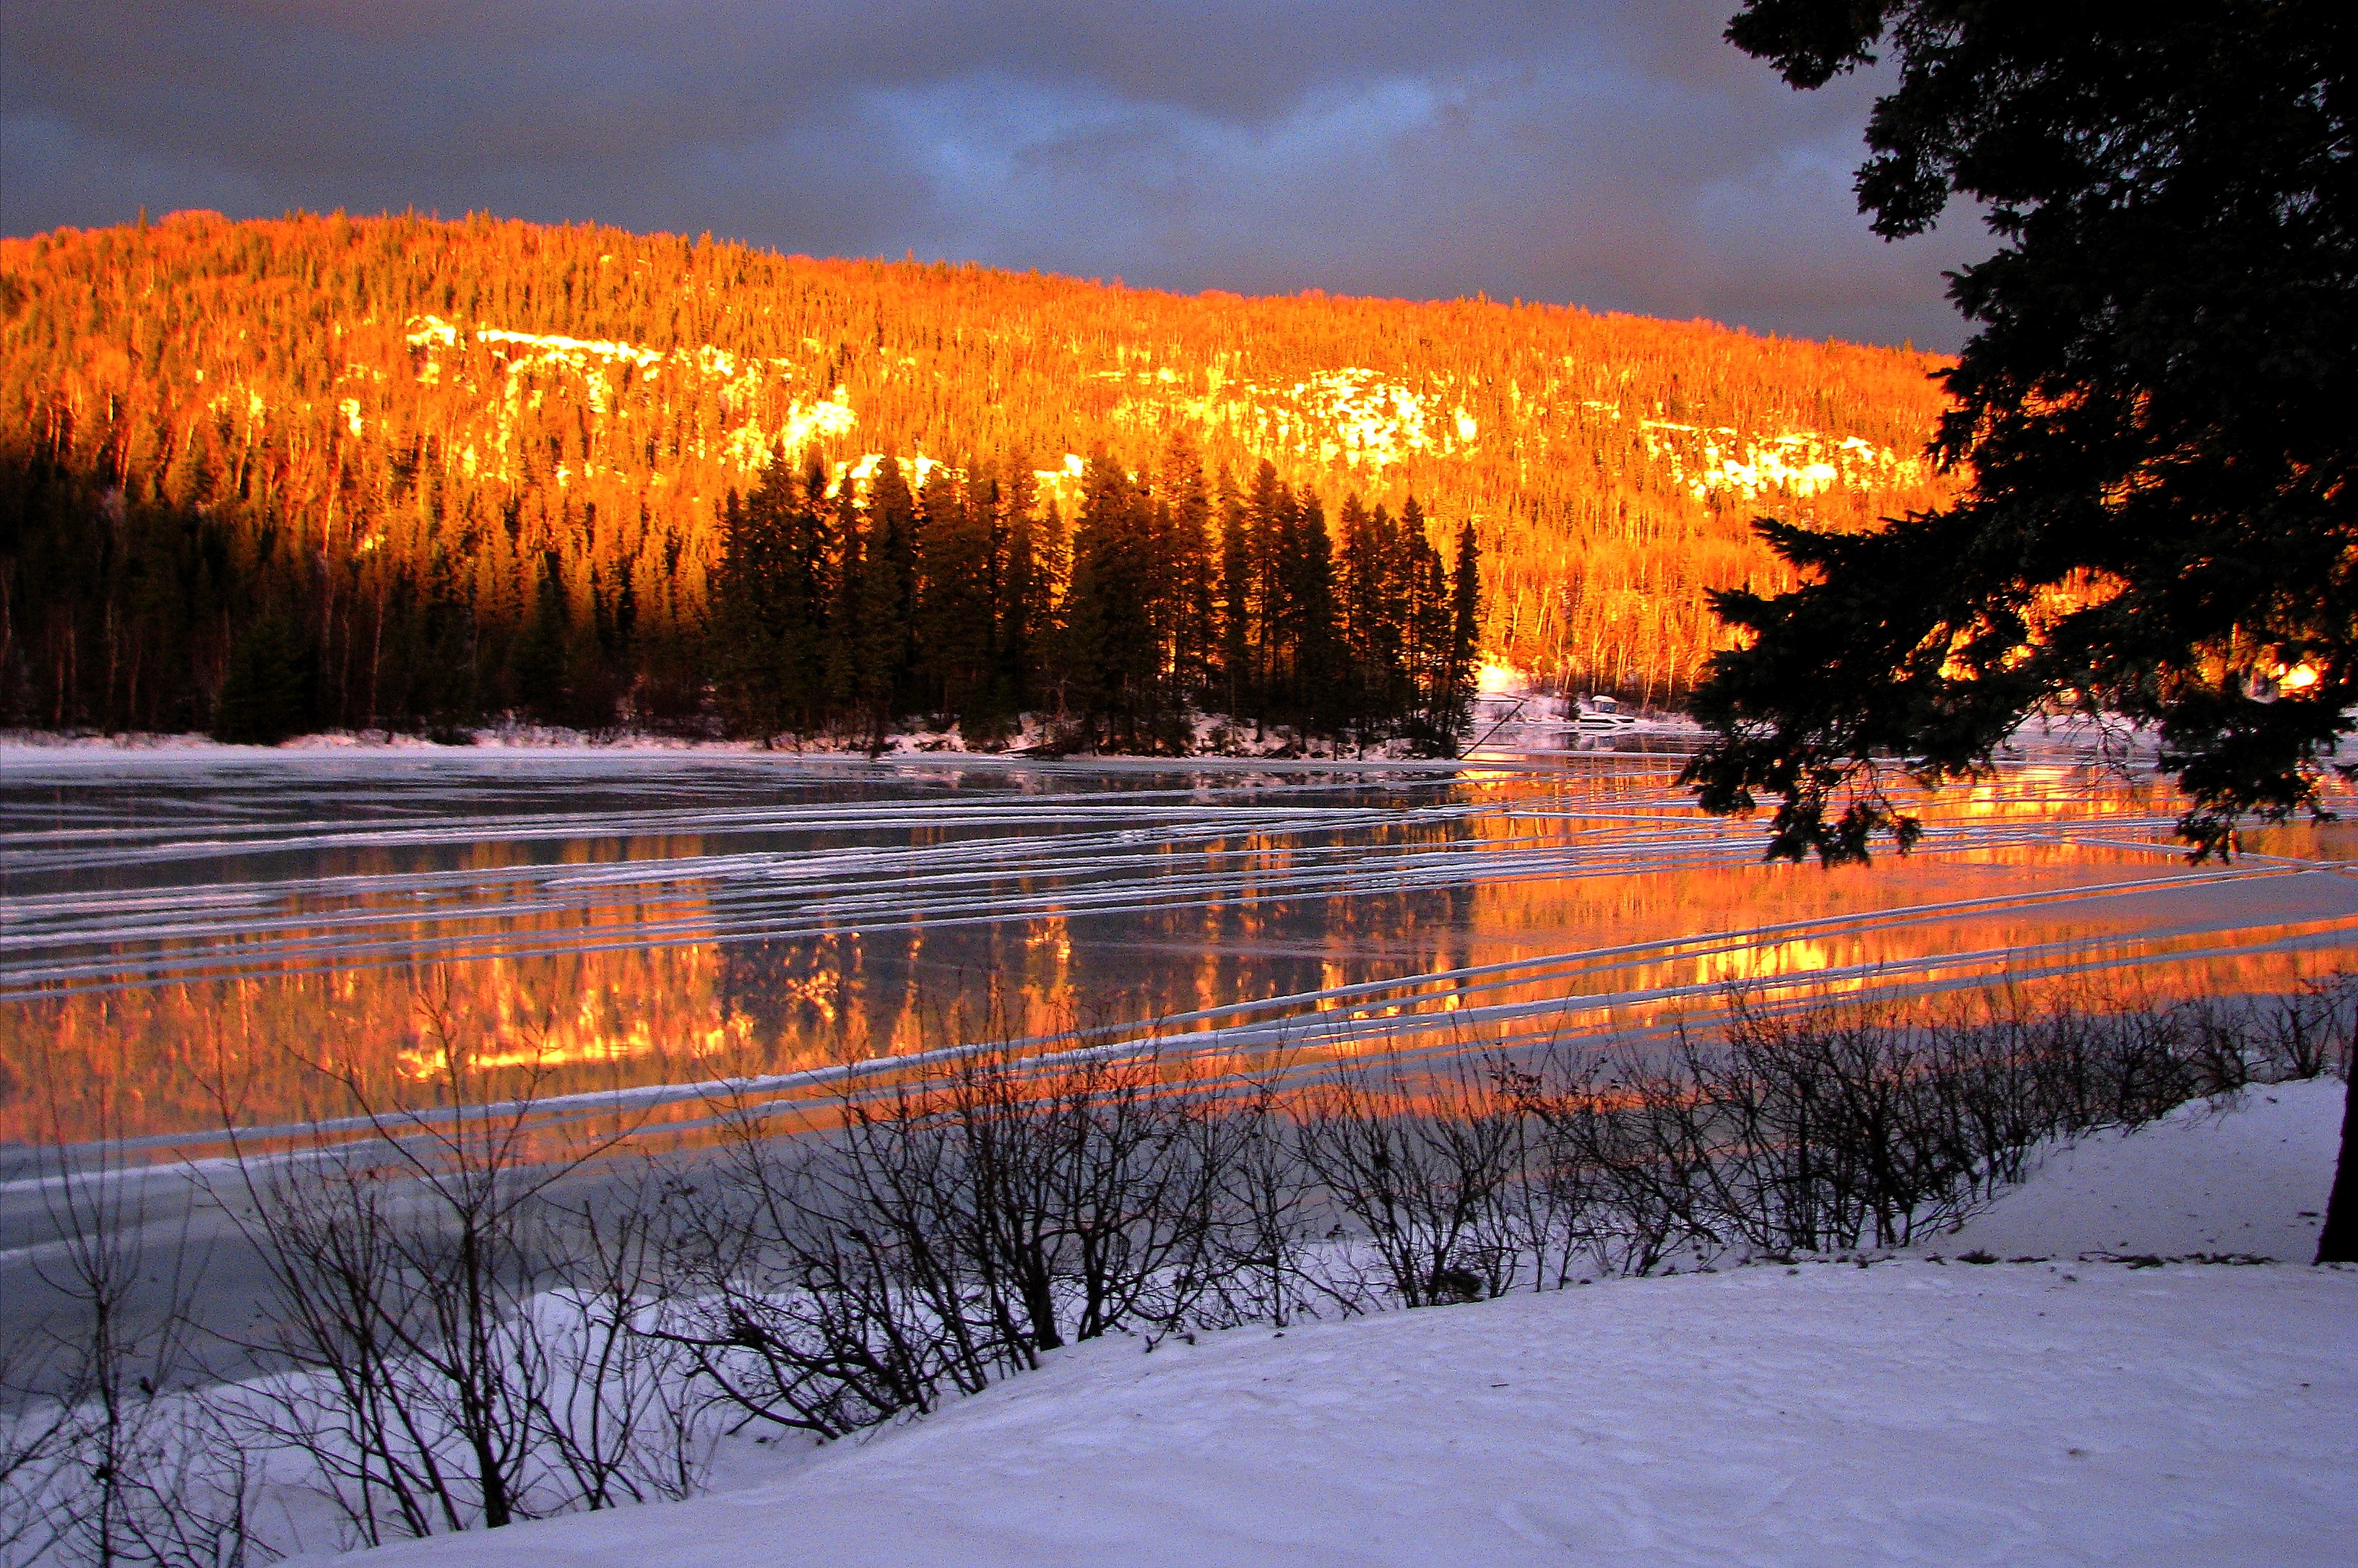
tree, water, nature, mountain, snow, cold, winter, sunrise, sunset, night, sunlight, morning, lake, dawn, dusk, ice, evening, reflection, autumn, weather, season, winter landscape, trees, branches, quebec, atmospheric phenomenon, geological phenomenon